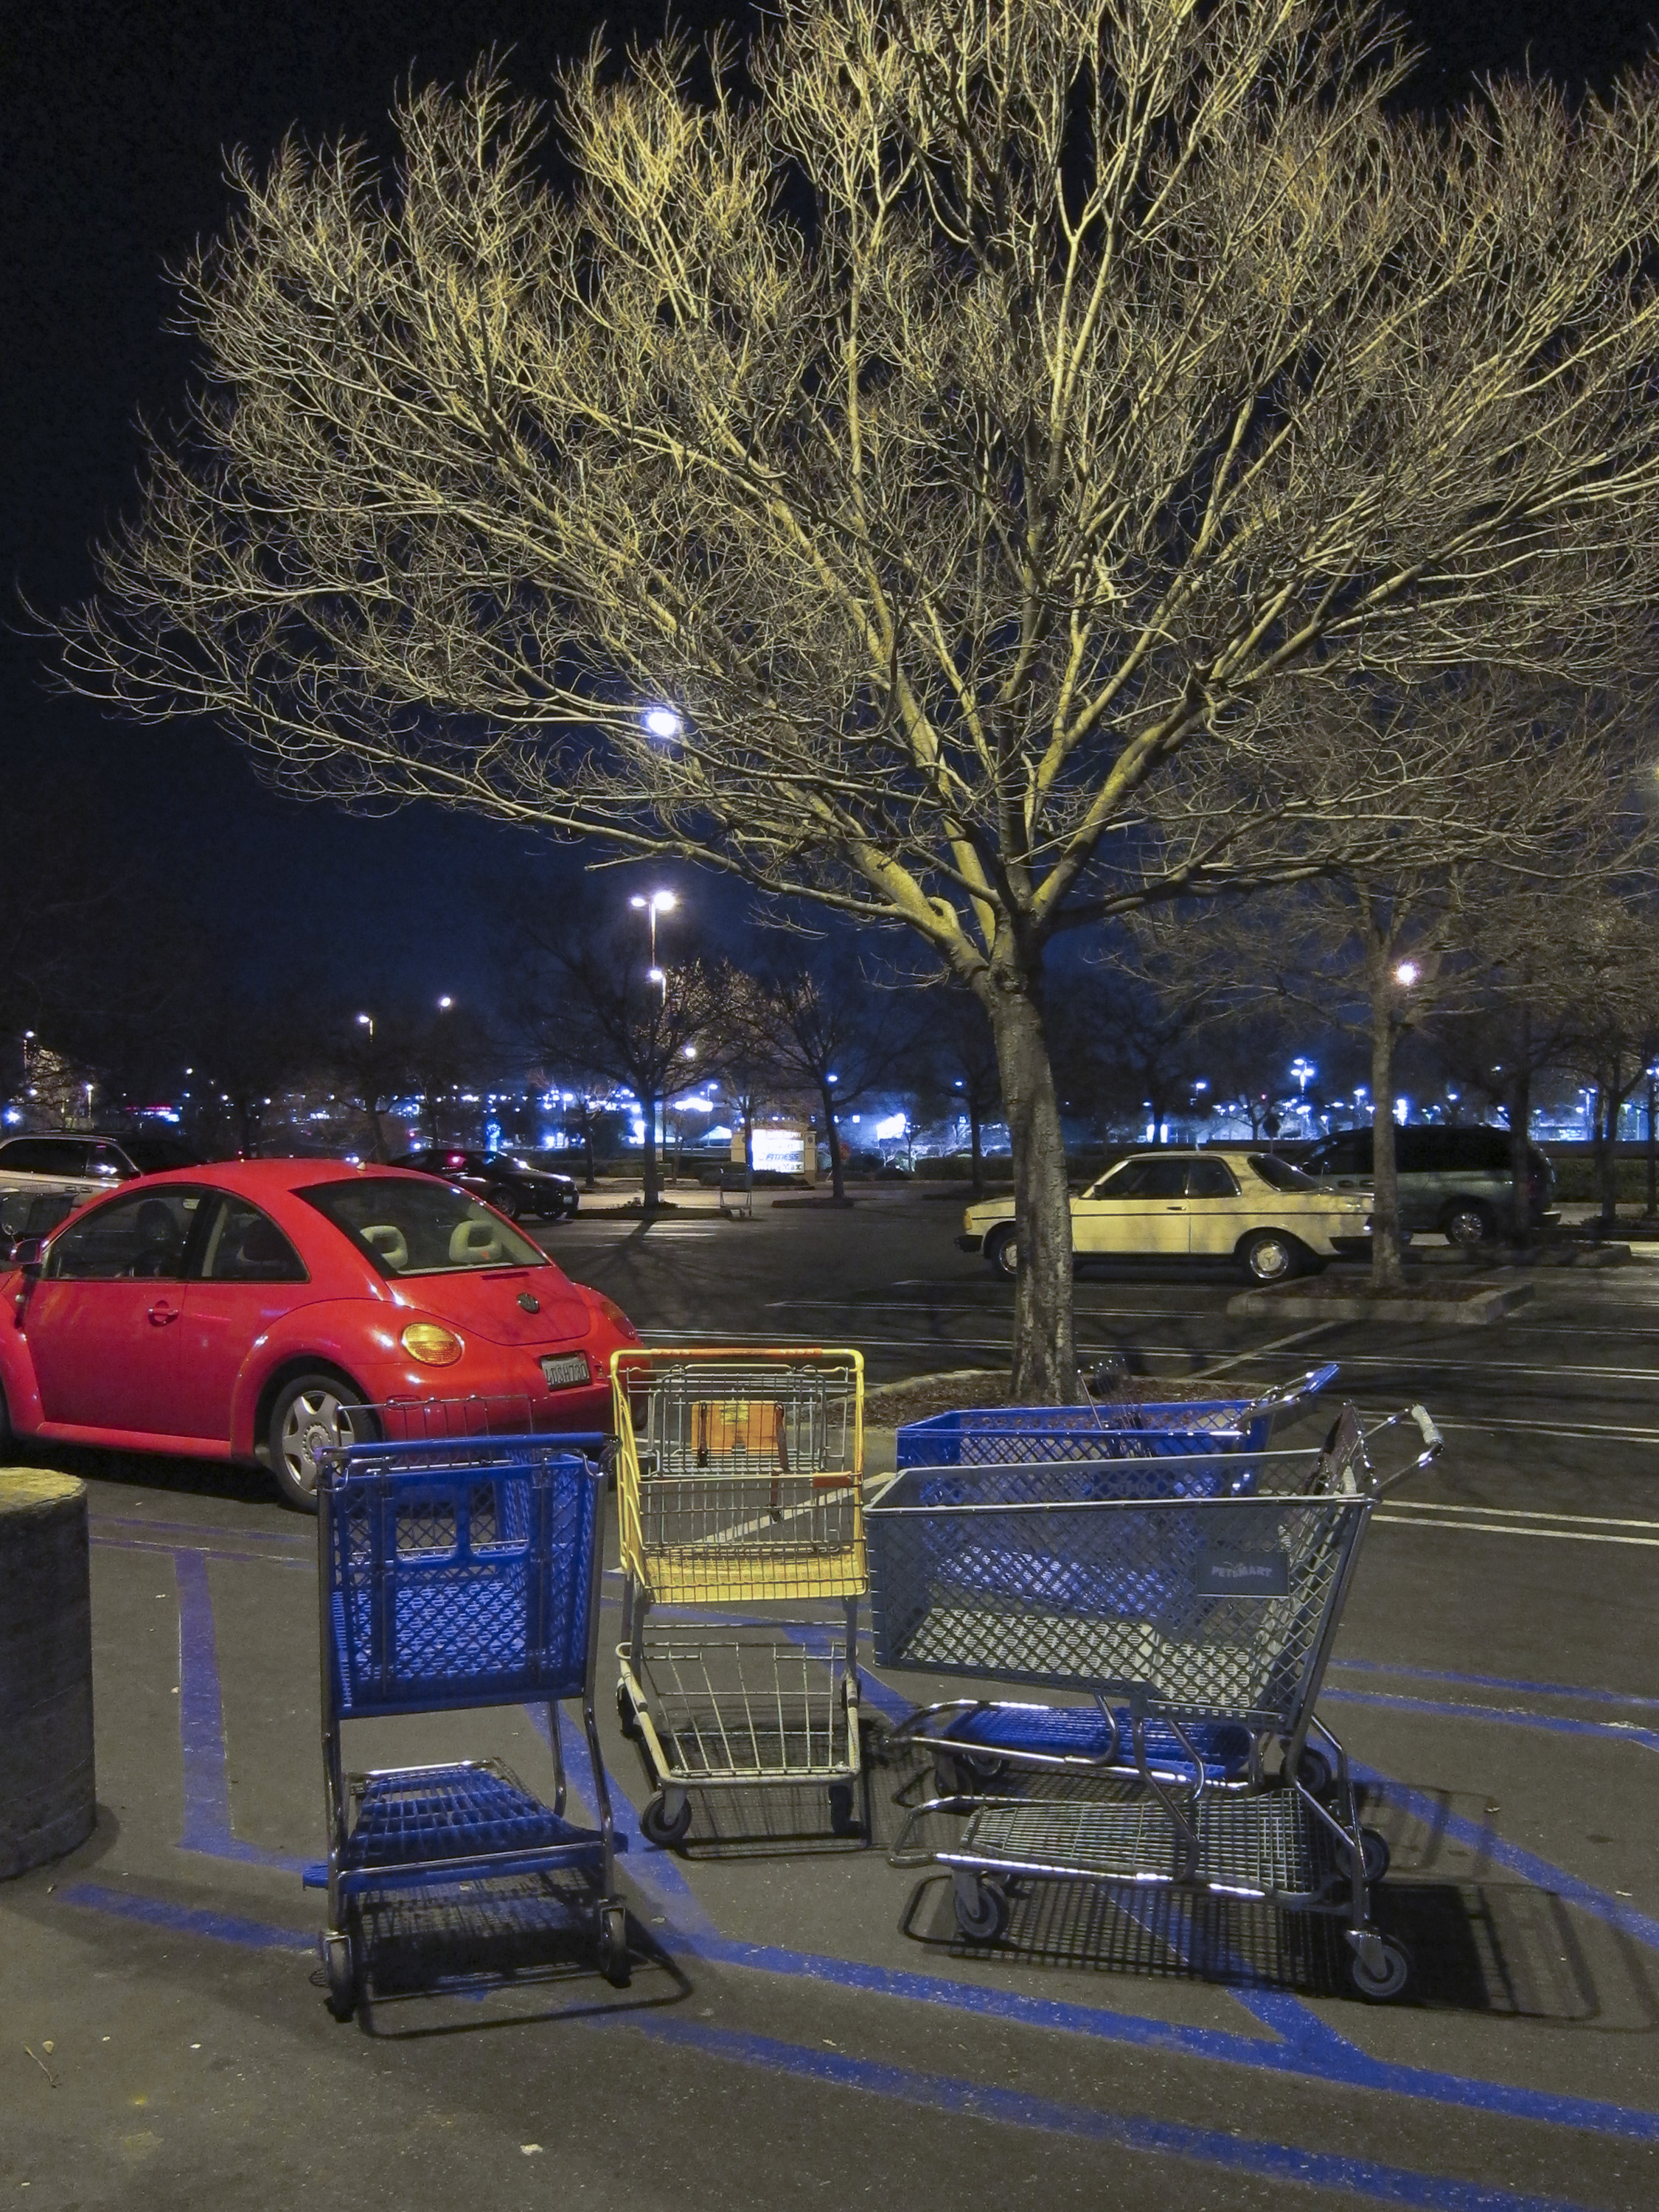
tree, light, traffic, car, night, evening, vehicle, lighting, california, roseville, thursday, urban area